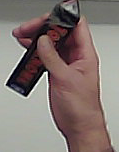
Product: toblerone_black